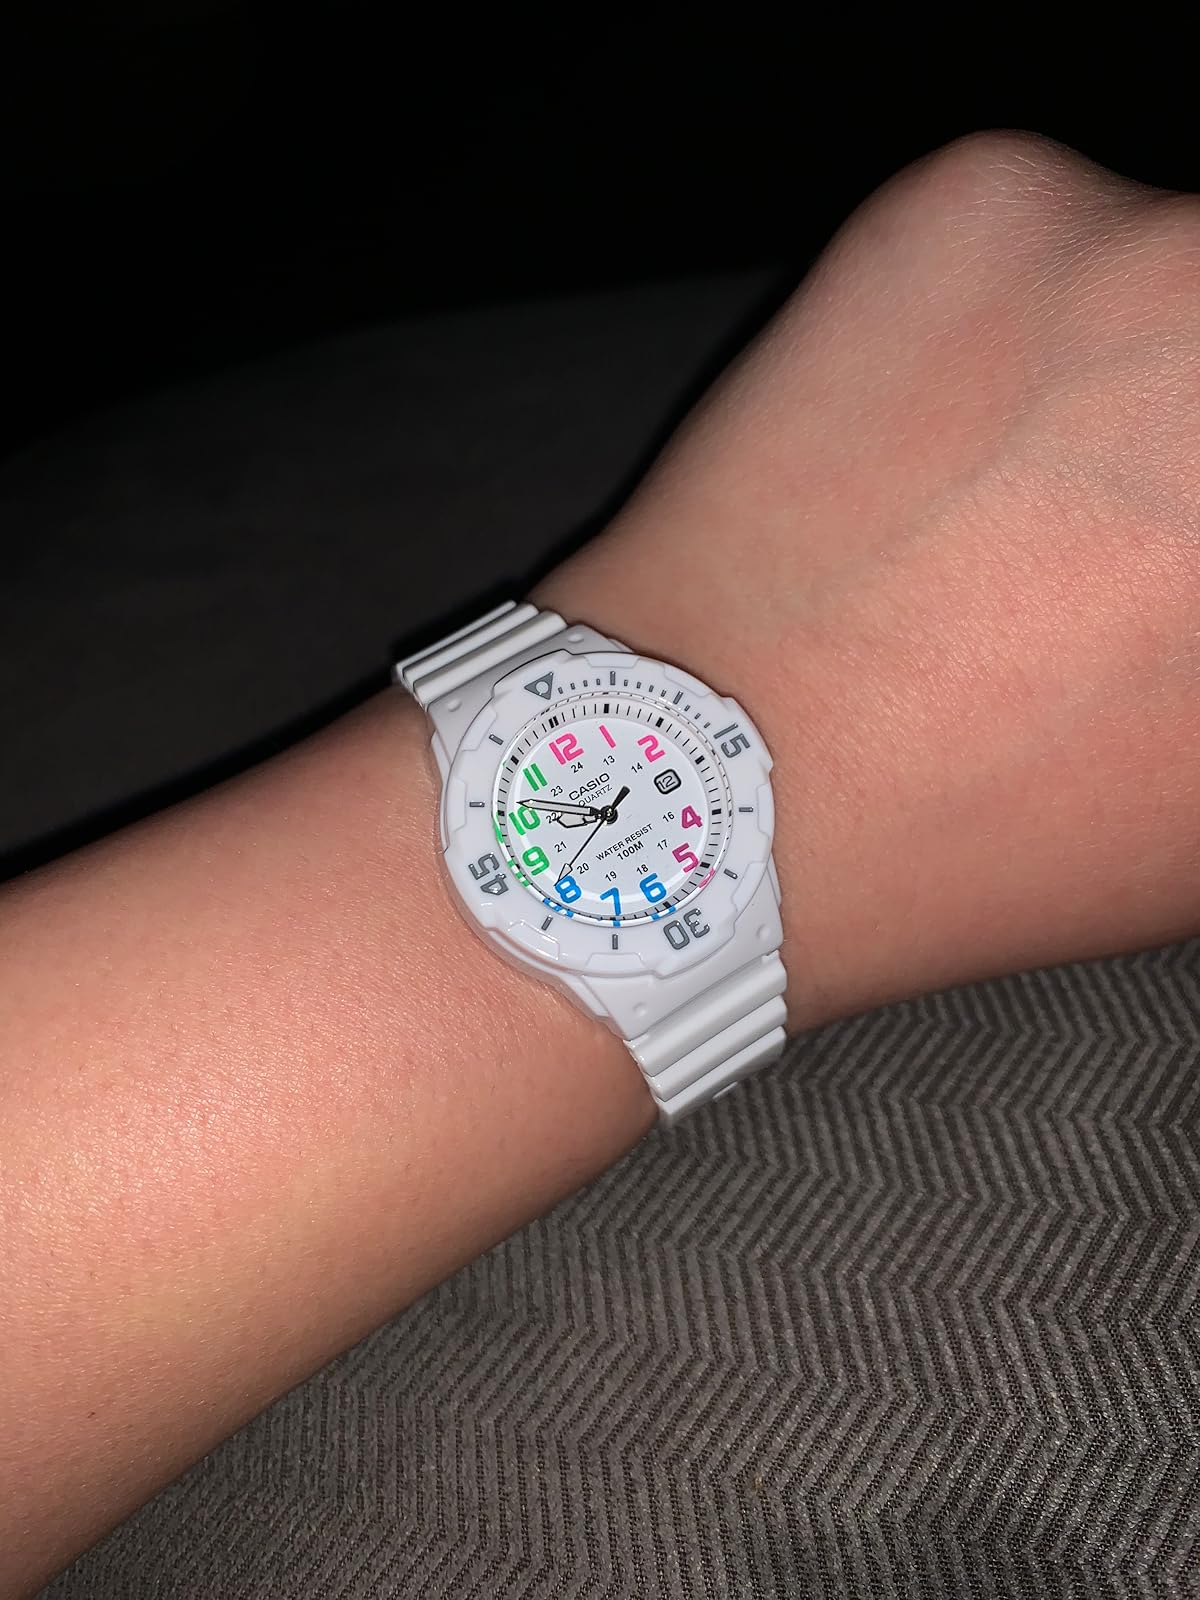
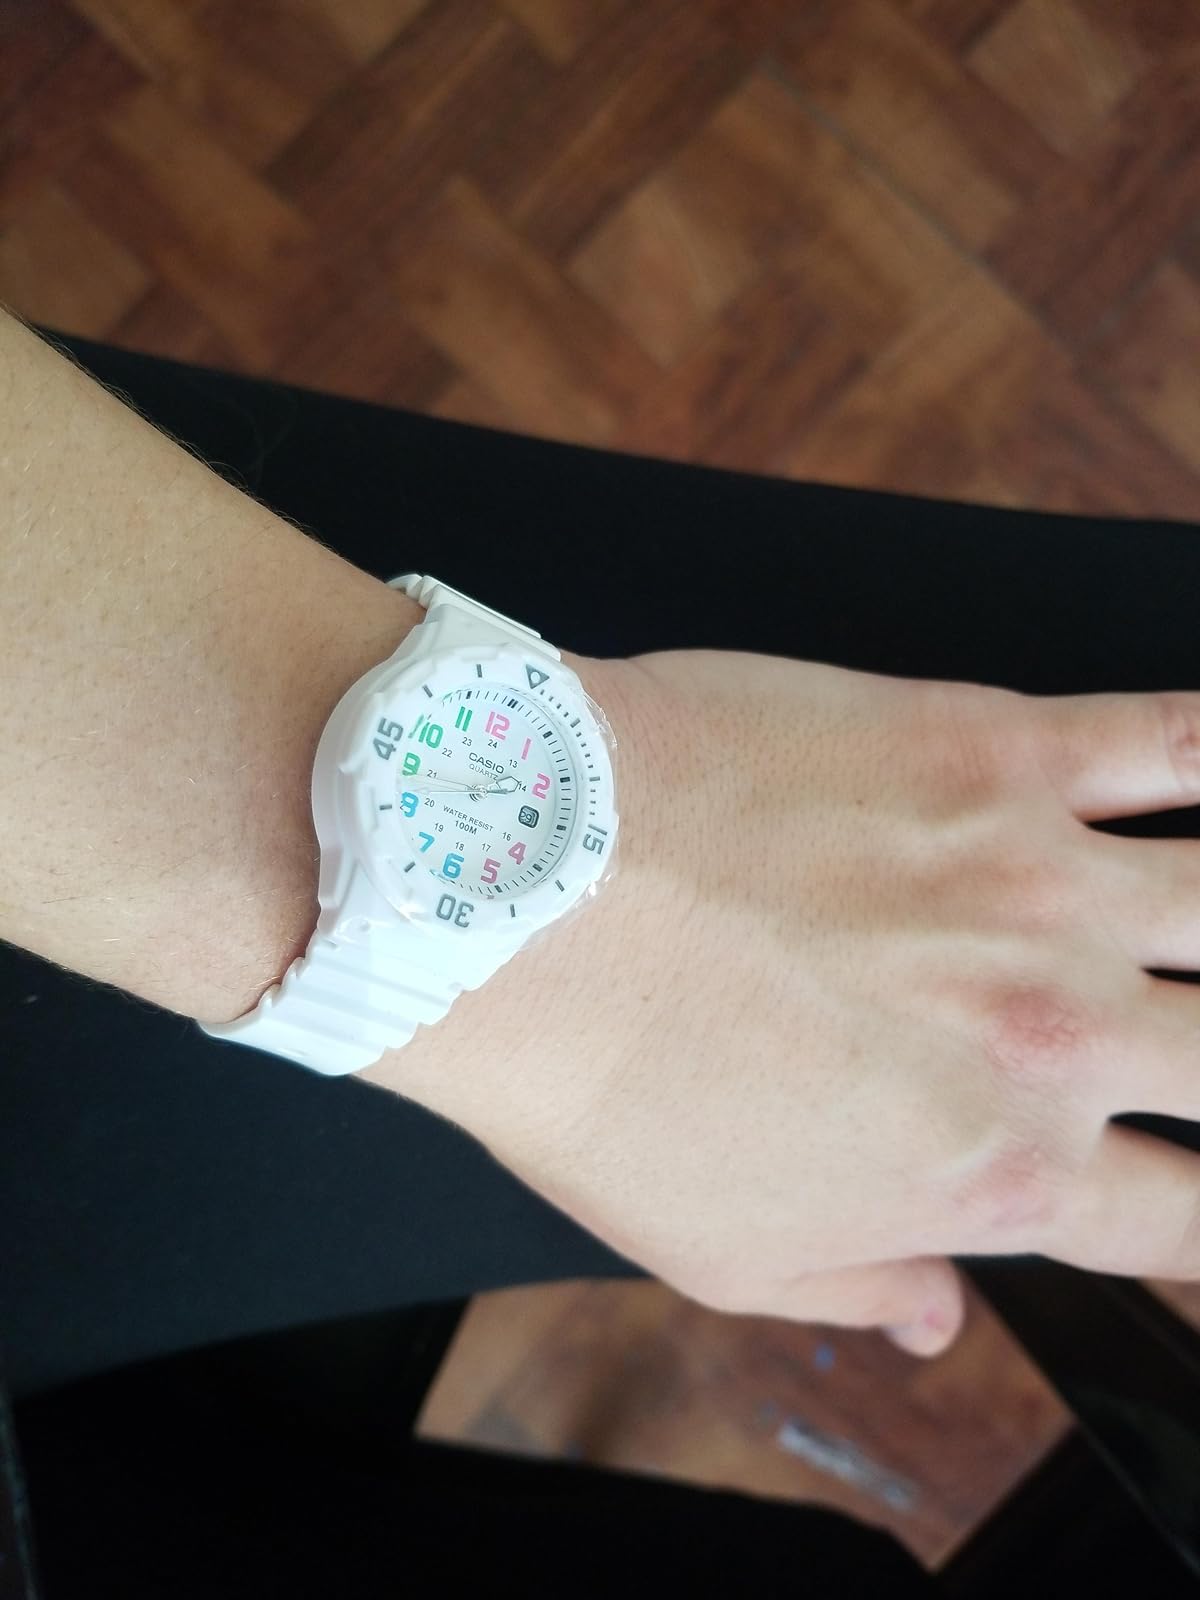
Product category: accessories_watch
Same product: yes